Answer in natural language. How many Doorways are visible in the scene? Choose between the following options: 2, 3, 1, 0 or 4
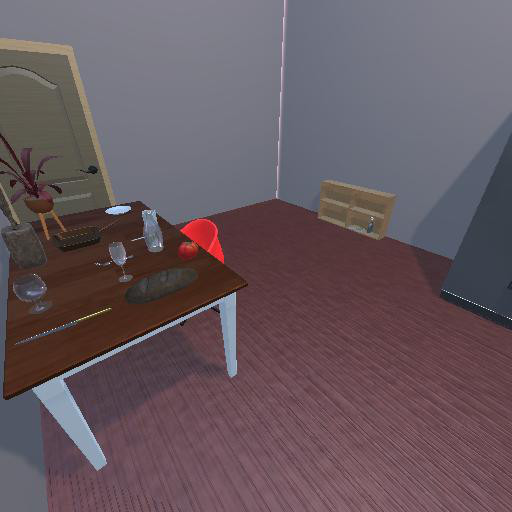
<answer>1</answer>